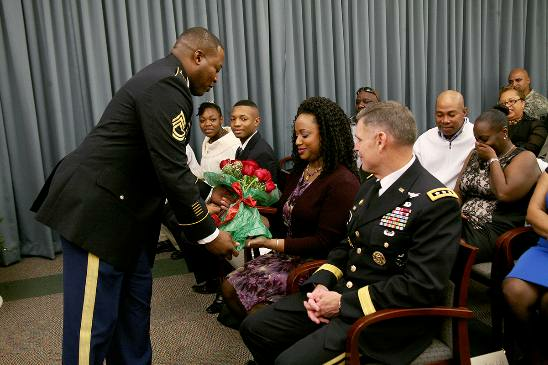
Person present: Yes